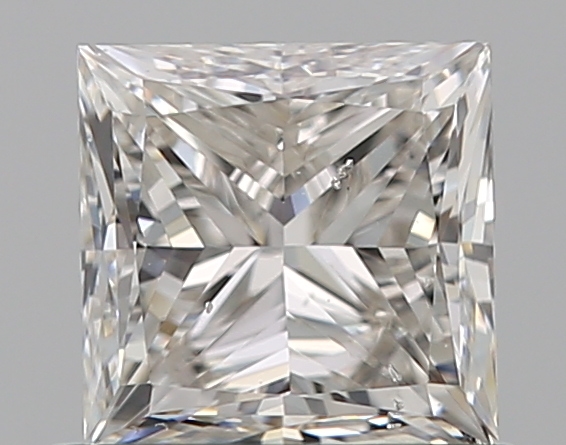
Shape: princess
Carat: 0.7
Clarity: SI1
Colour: H
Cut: VG
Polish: EX
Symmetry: GD
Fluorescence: N
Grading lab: GIA
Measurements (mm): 4.7 x 4.66 x 3.49